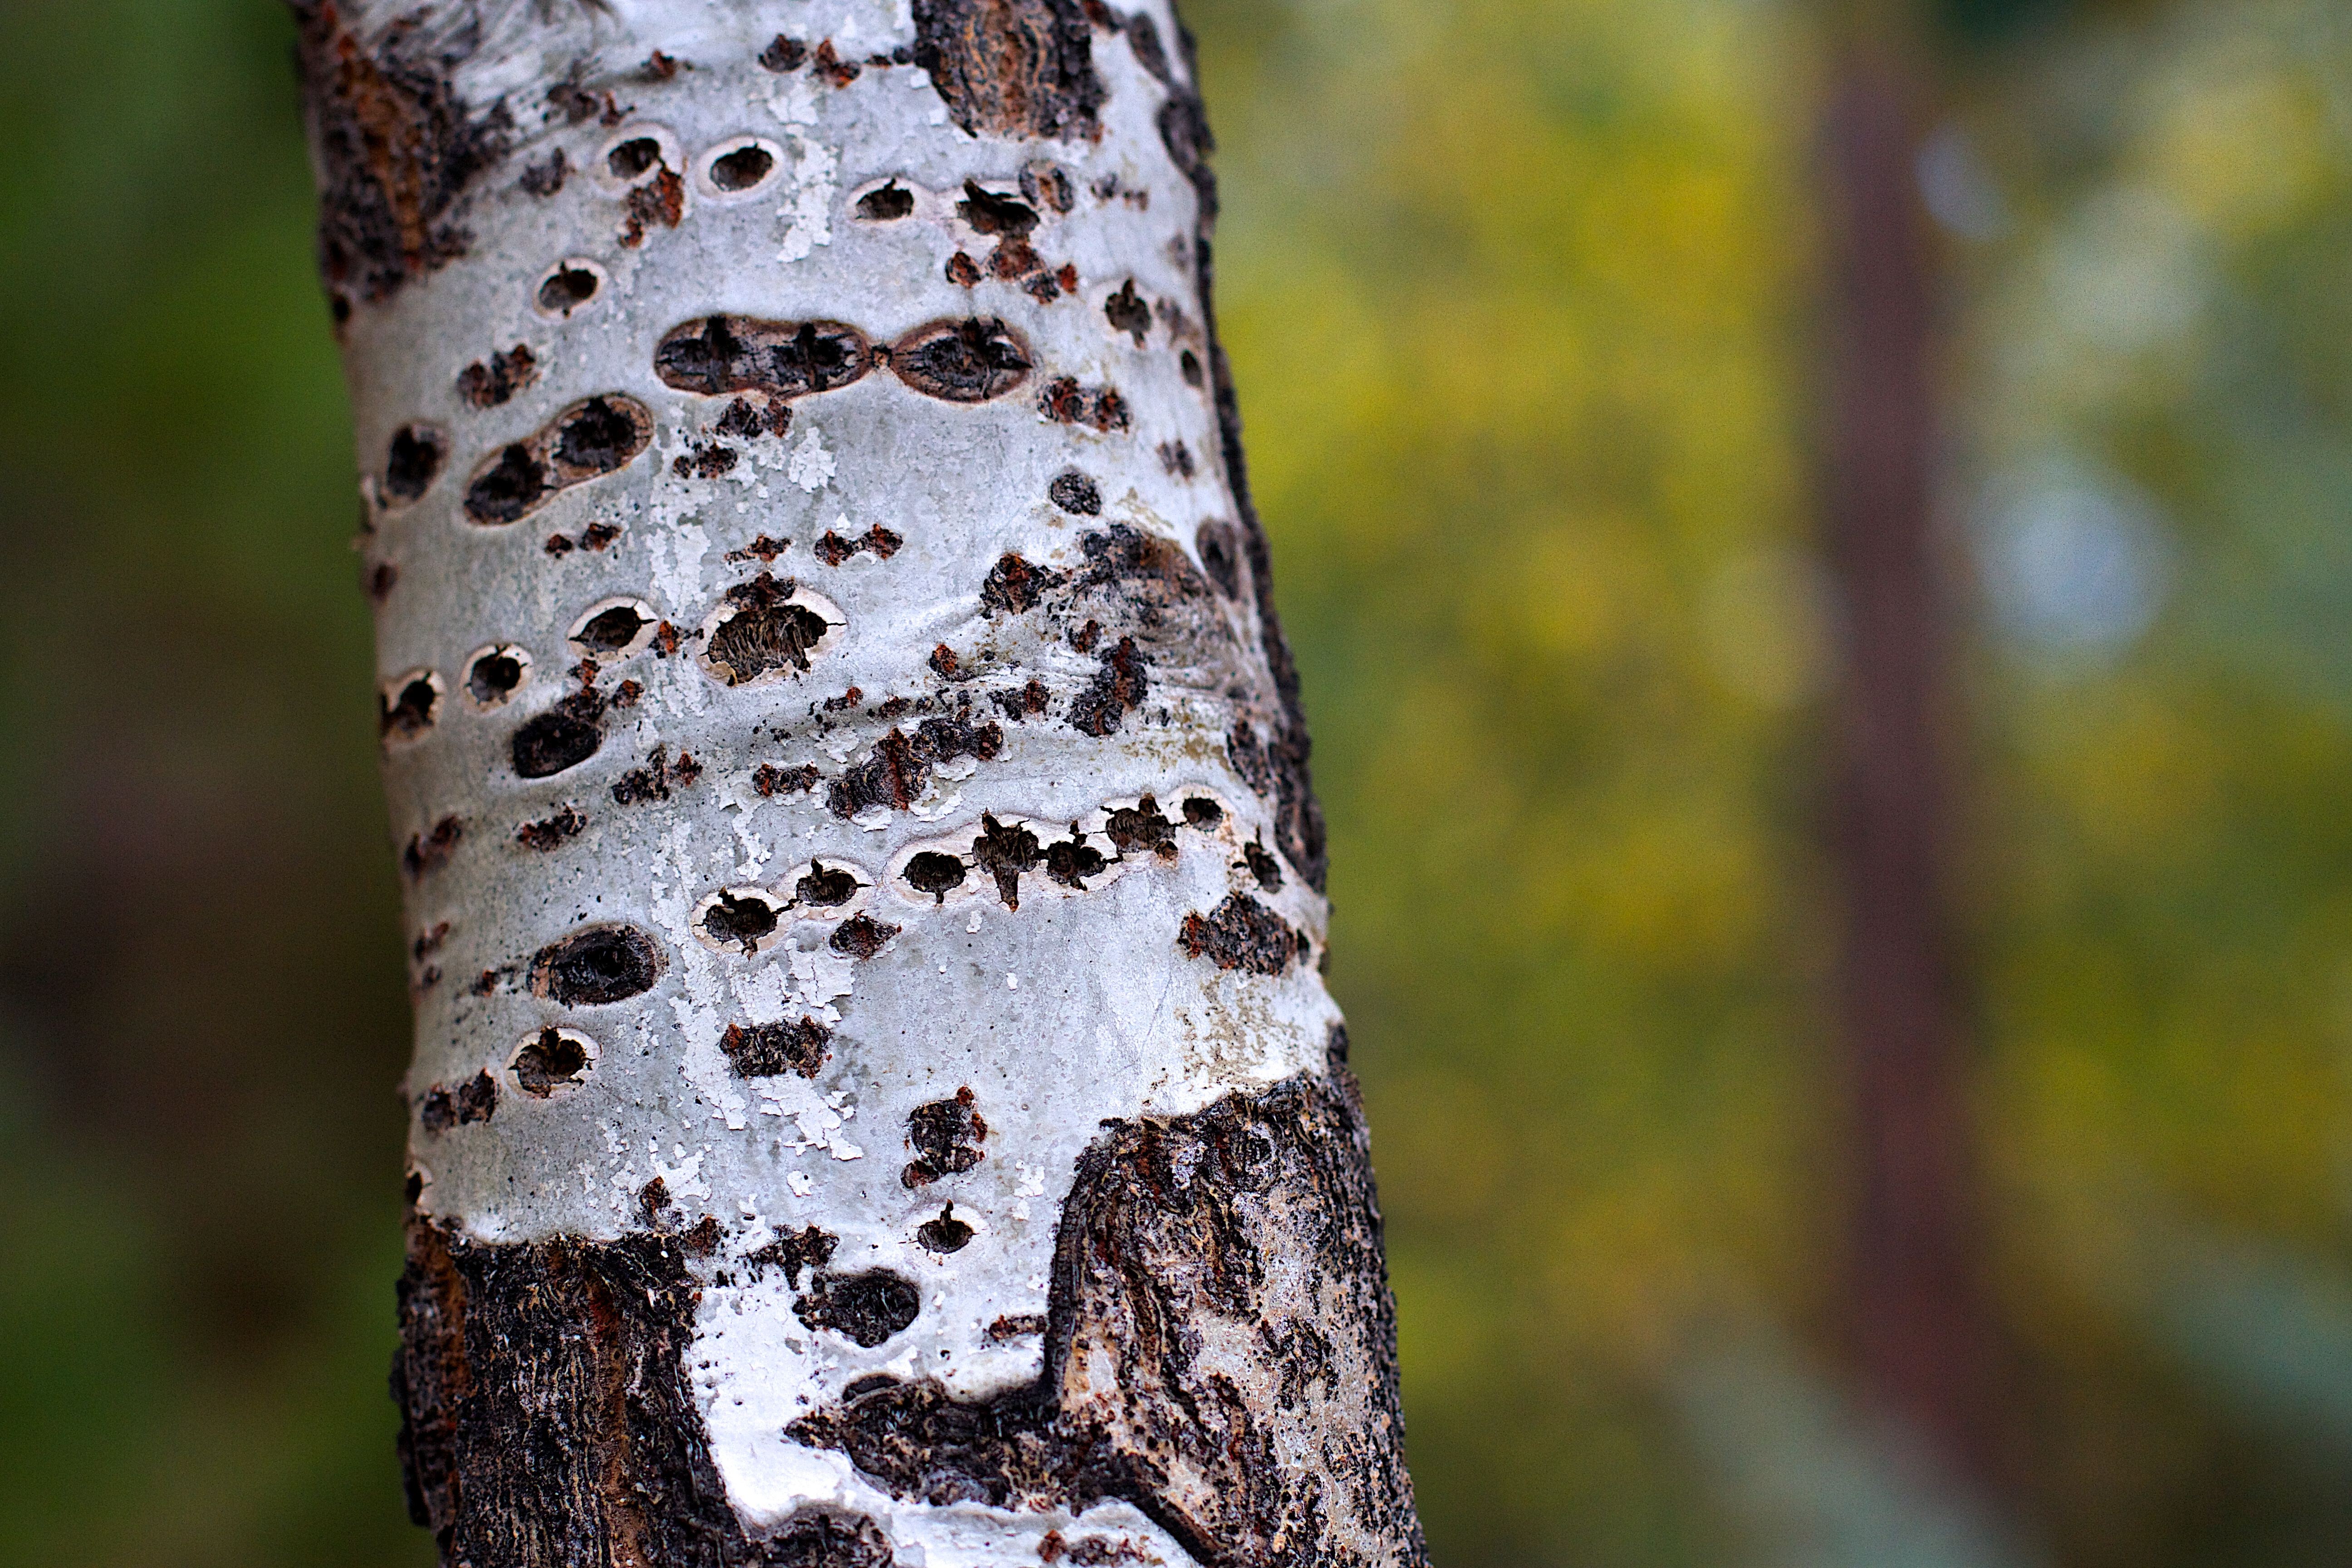
tree, nature, forest, branch, plant, leaf, flower, trunk, wildlife, green, birch, autumn, soil, flora, season, fauna, close up, macro photography, plant stem, woody plant, land plant